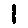
Label: 1